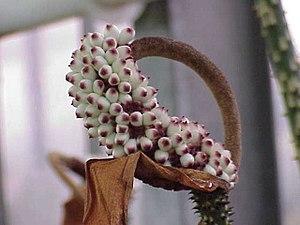
Anchomanes est un genre de plantes de la famille des Araceae, présente en Afrique tropicale.